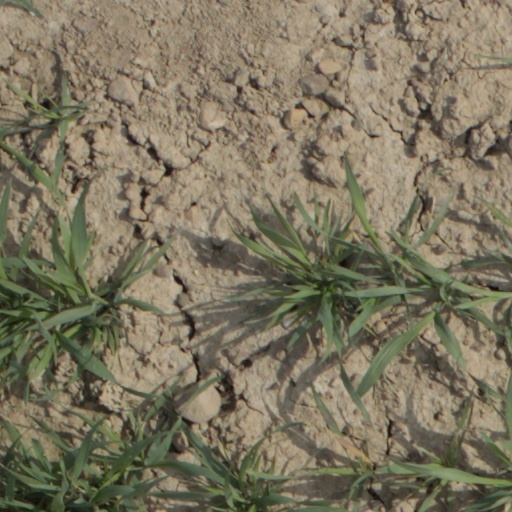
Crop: wheat